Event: Nepal Earthquake
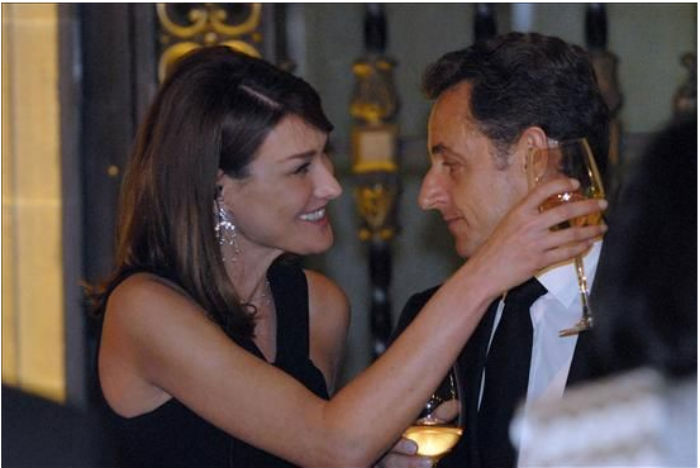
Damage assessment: no_damage